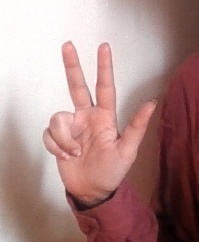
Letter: al